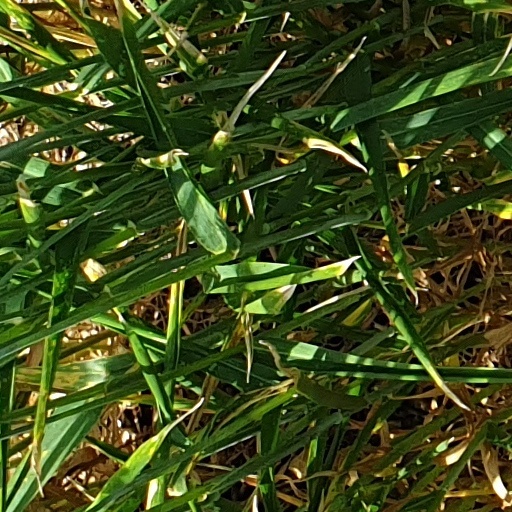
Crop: wheat